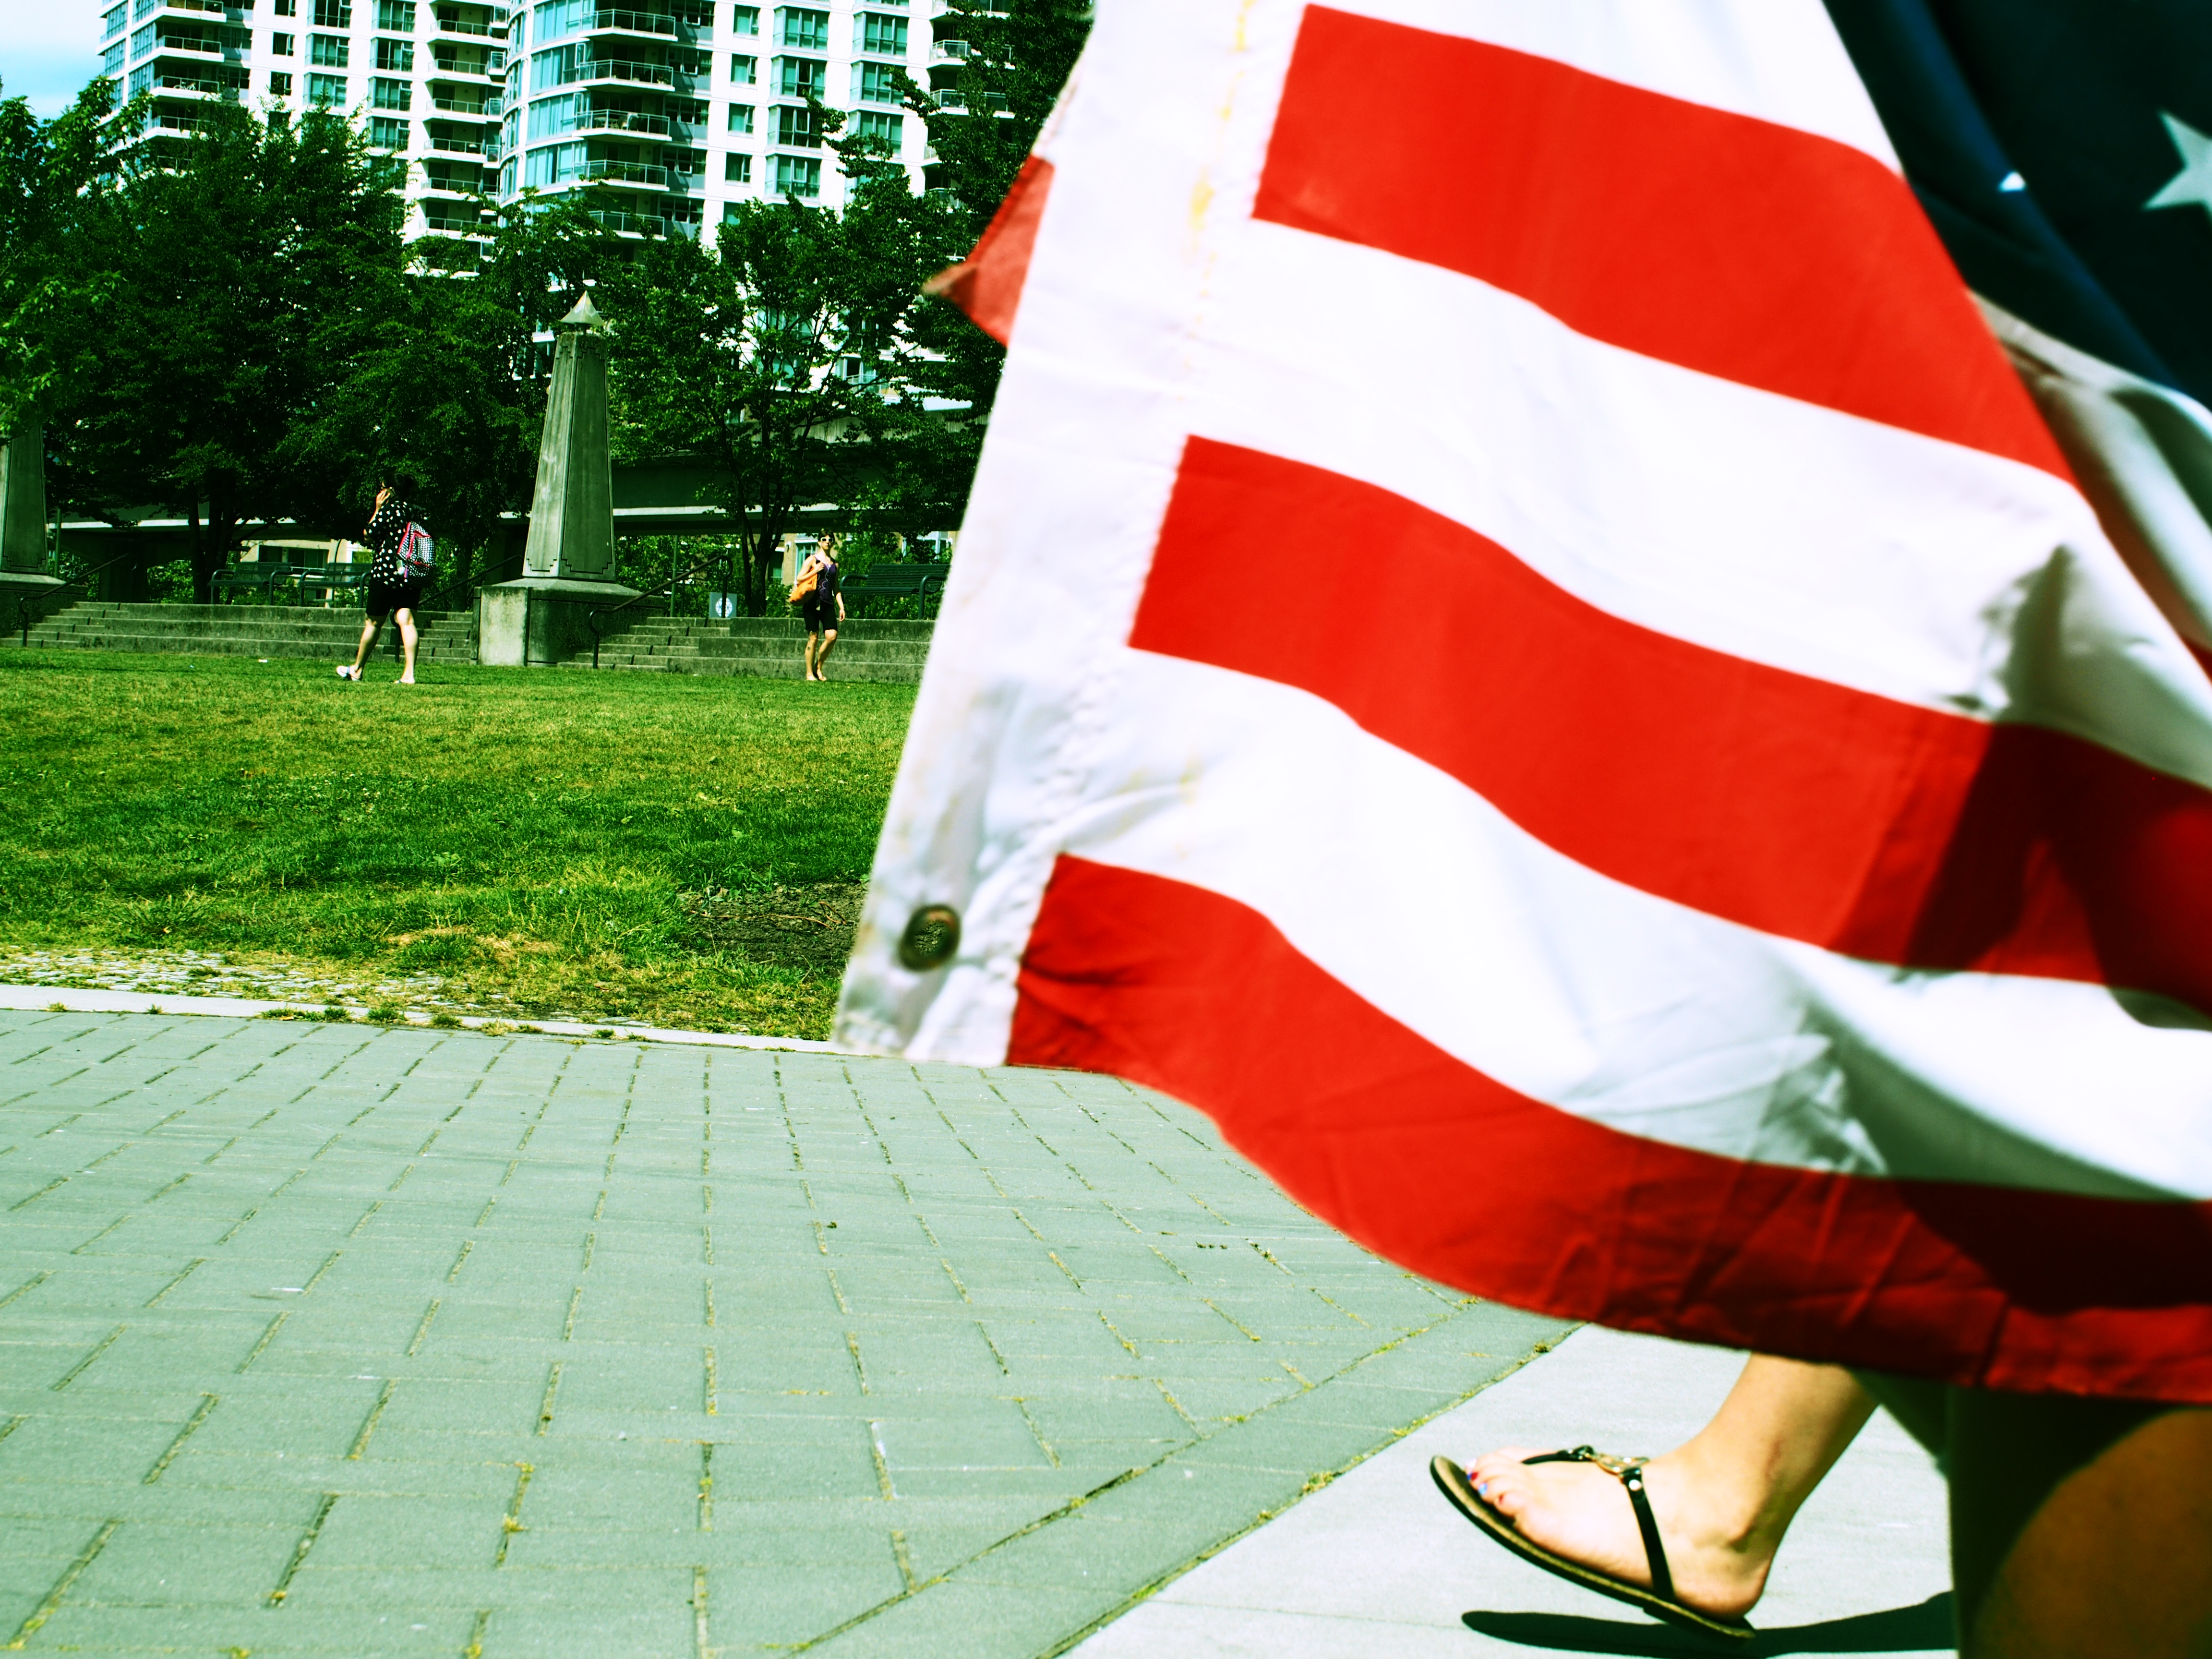
green, red, flag, soccer, football, americanflag, starsandstripes, worldcup, footballfans, teamusa, flag of the united states